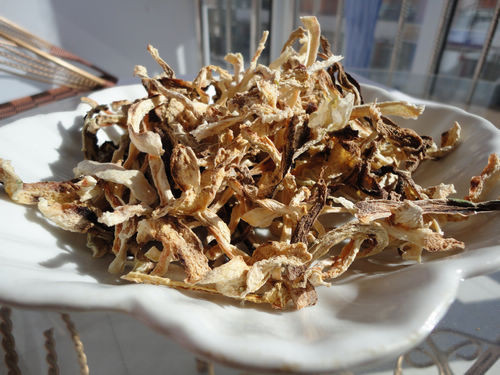
Label: trash